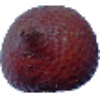
Label: salak